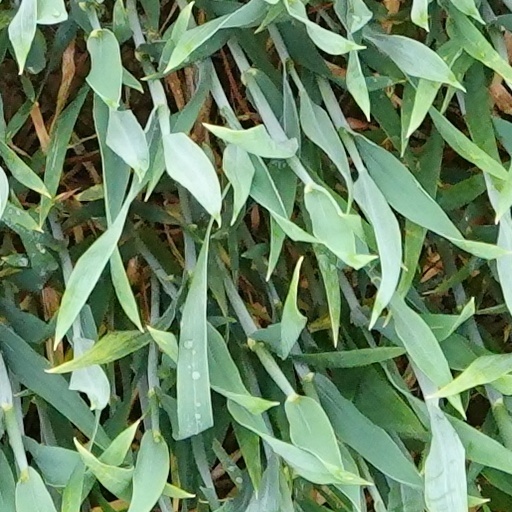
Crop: wheat